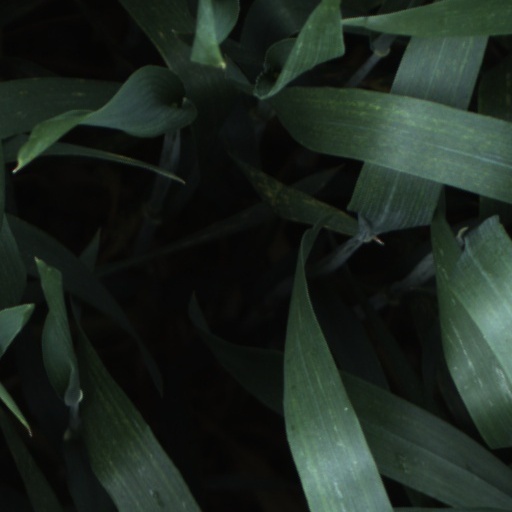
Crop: wheat